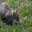
Label: squirrel